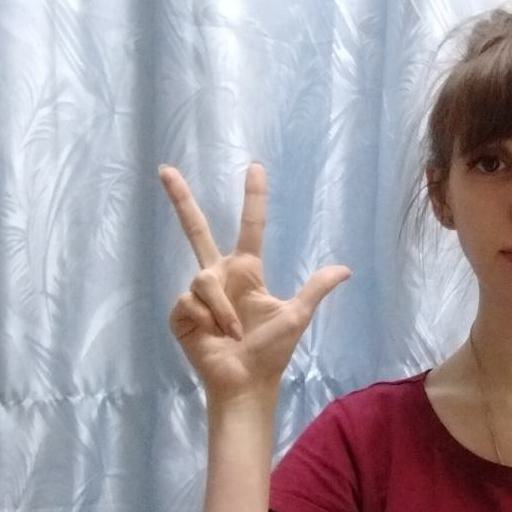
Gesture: three2